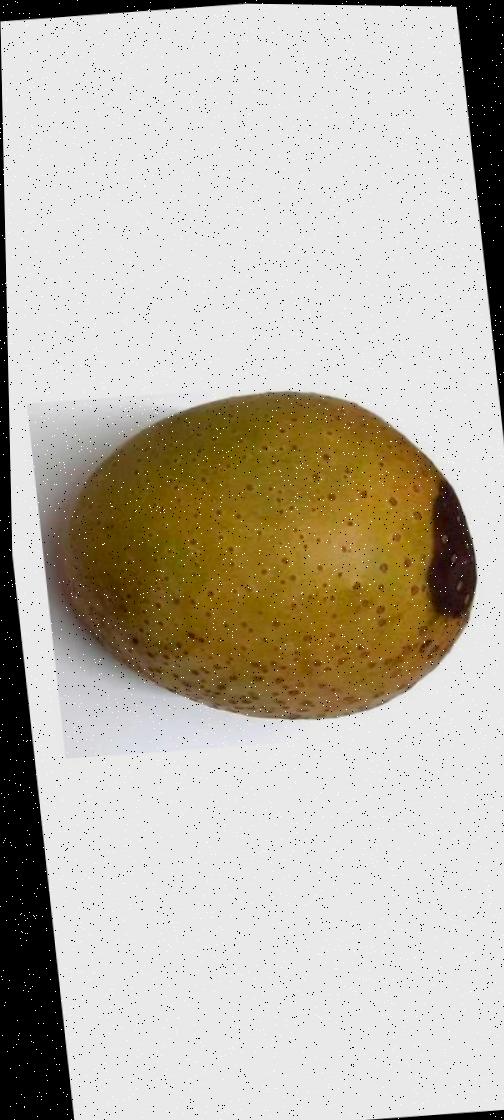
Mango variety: Gourmoti